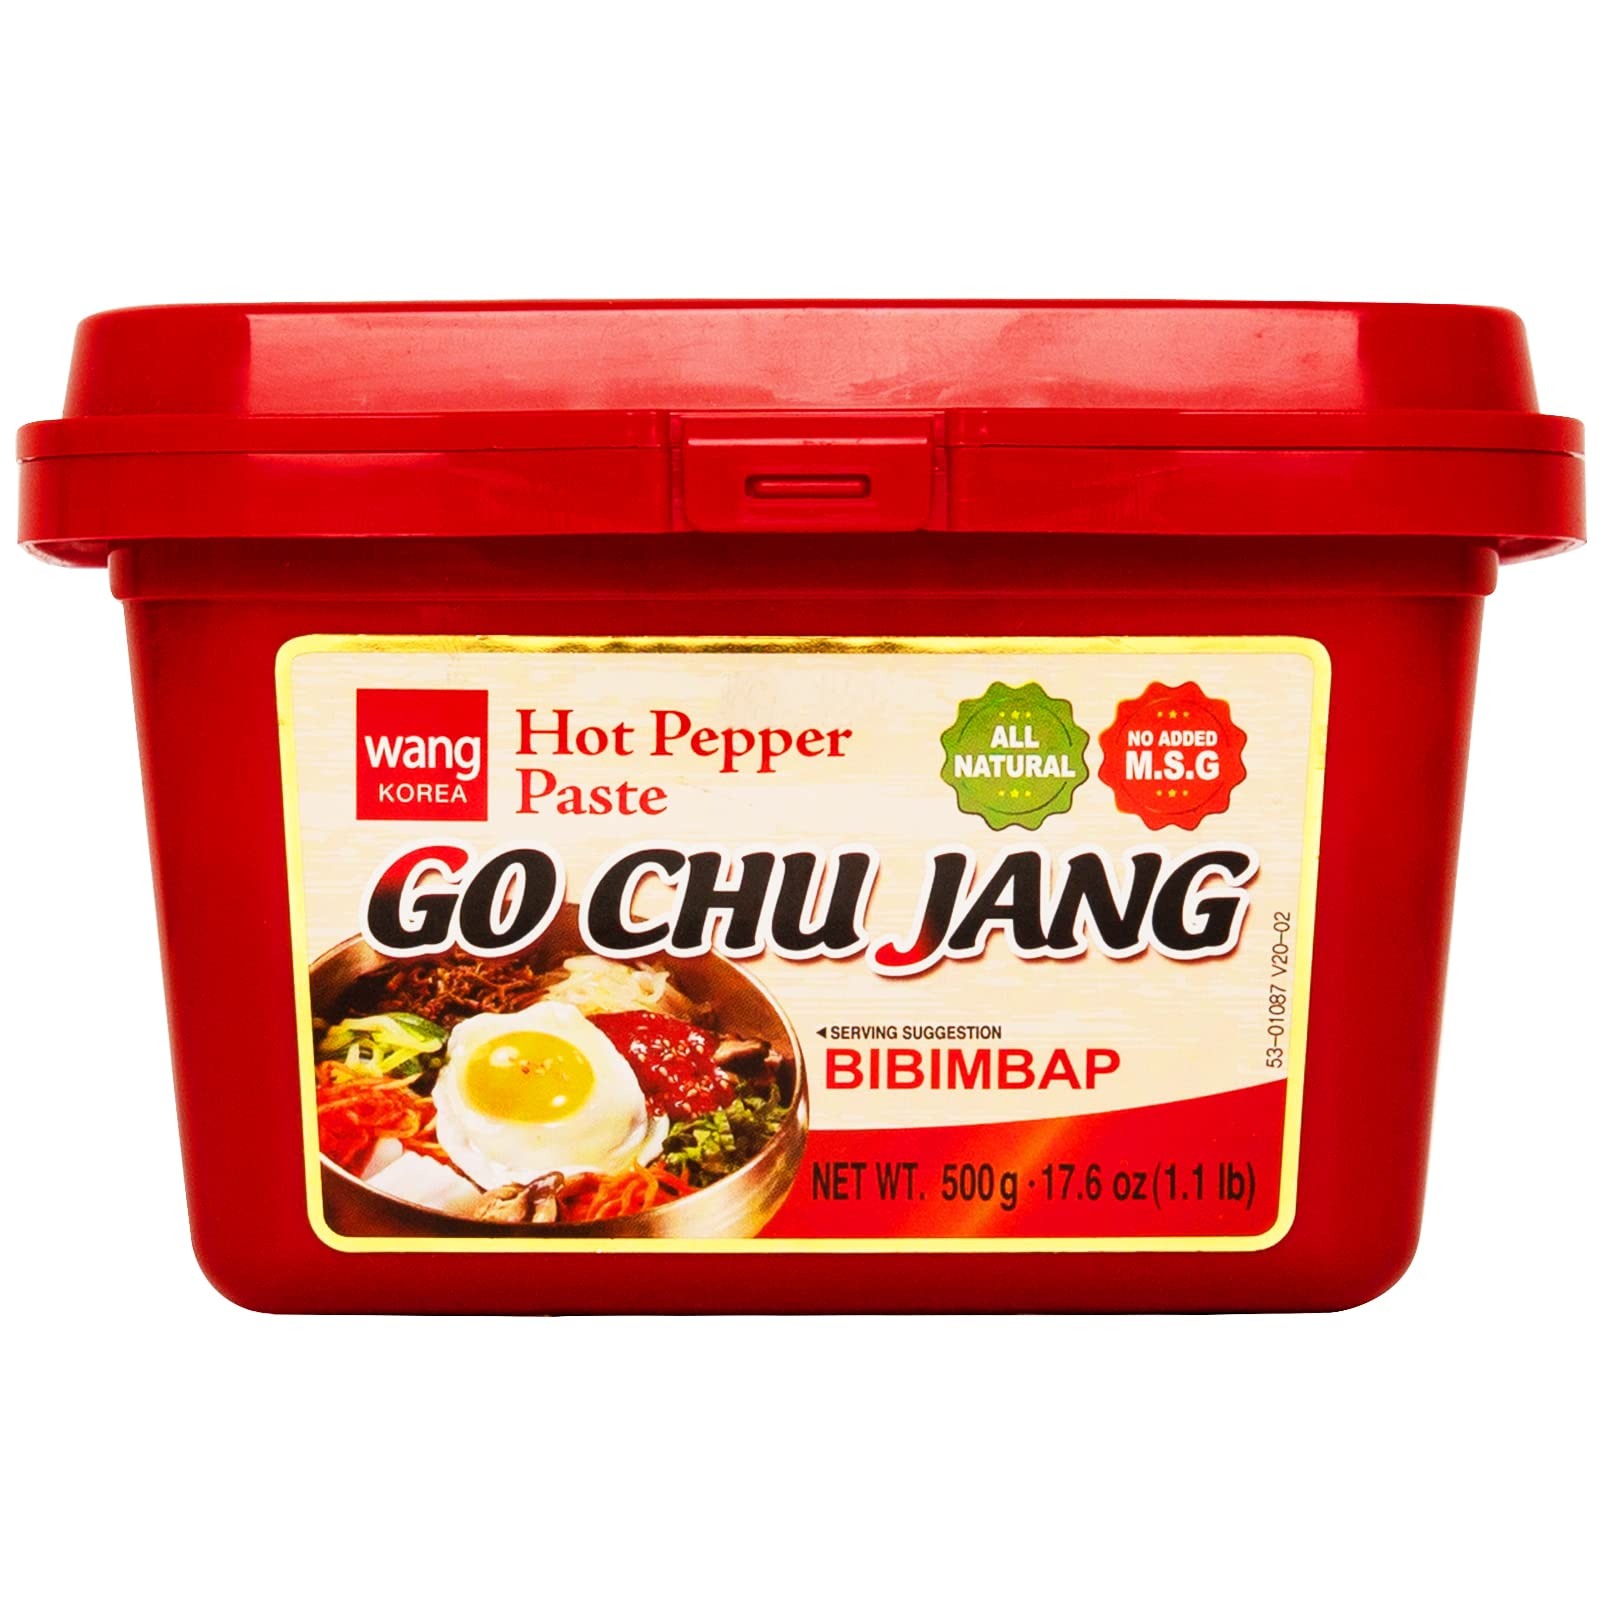
Item Name: Wang Gochujang - Traditional Korean Red Chili Pepper Paste, Made with All Natural Ingredients, Non-GMO and MSG-Free, 1.1 Lb (Pack of 1) - Spicy, Sweet and Deep Flavor
Bullet Point 1: Spice Up Your Dishes - Add a kick of flavor to your meals with our Gochujang Hot Pepper Paste. Made from red hot chili peppers, this traditional Korean fermented condiment is perfect for adding a spicy, sweet, and deep flavor to your dishes.
Bullet Point 2: Non-GMO and All Natural - Our Gochujang is made with all natural ingredients and contains no added MSG. We are committed to providing you with high-quality, non-GMO products that you can feel good about eating.
Bullet Point 3: Versatile Ingredient - Use our Gochujang in marinades, sauces, stir-fries, soups, stews, and more. It's the perfect addition to any dish that needs a little extra heat and depth of flavor.
Bullet Point 4: Made With Korean Tradition - Our Gochujang is made using traditional methods of fermentation for an authentic taste. It's the same sauce used in many popular Korean dishes like bibimbap and bulgogi.
Bullet Point 5: Large Pack Size - With 1.1 pounds of delicious Gochujang paste in each pack, you'll have plenty to use for all your cooking needs. Stock up on this versatile ingredient and add some Korean flair to your meals today
Product Description: Introduce your taste buds to the bold and delicious flavors of Korean cuisine with our Gochujang Hot Pepper Paste! Made with all natural, non-GMO ingredients and no added MSG, this traditional fermented jang is a staple in Korean cooking. With its unique blend of red hot chili peppers, sweetness, and spiciness, our Gochujang paste adds depth and complexity to any dish. Whether you're new to Korean food or a seasoned pro looking for authentic ingredients, our 1.1lb tub of Gochujang will elevate your meals with its savory goodness!
Value: 17.6
Unit: Ounce

Price: 15.985